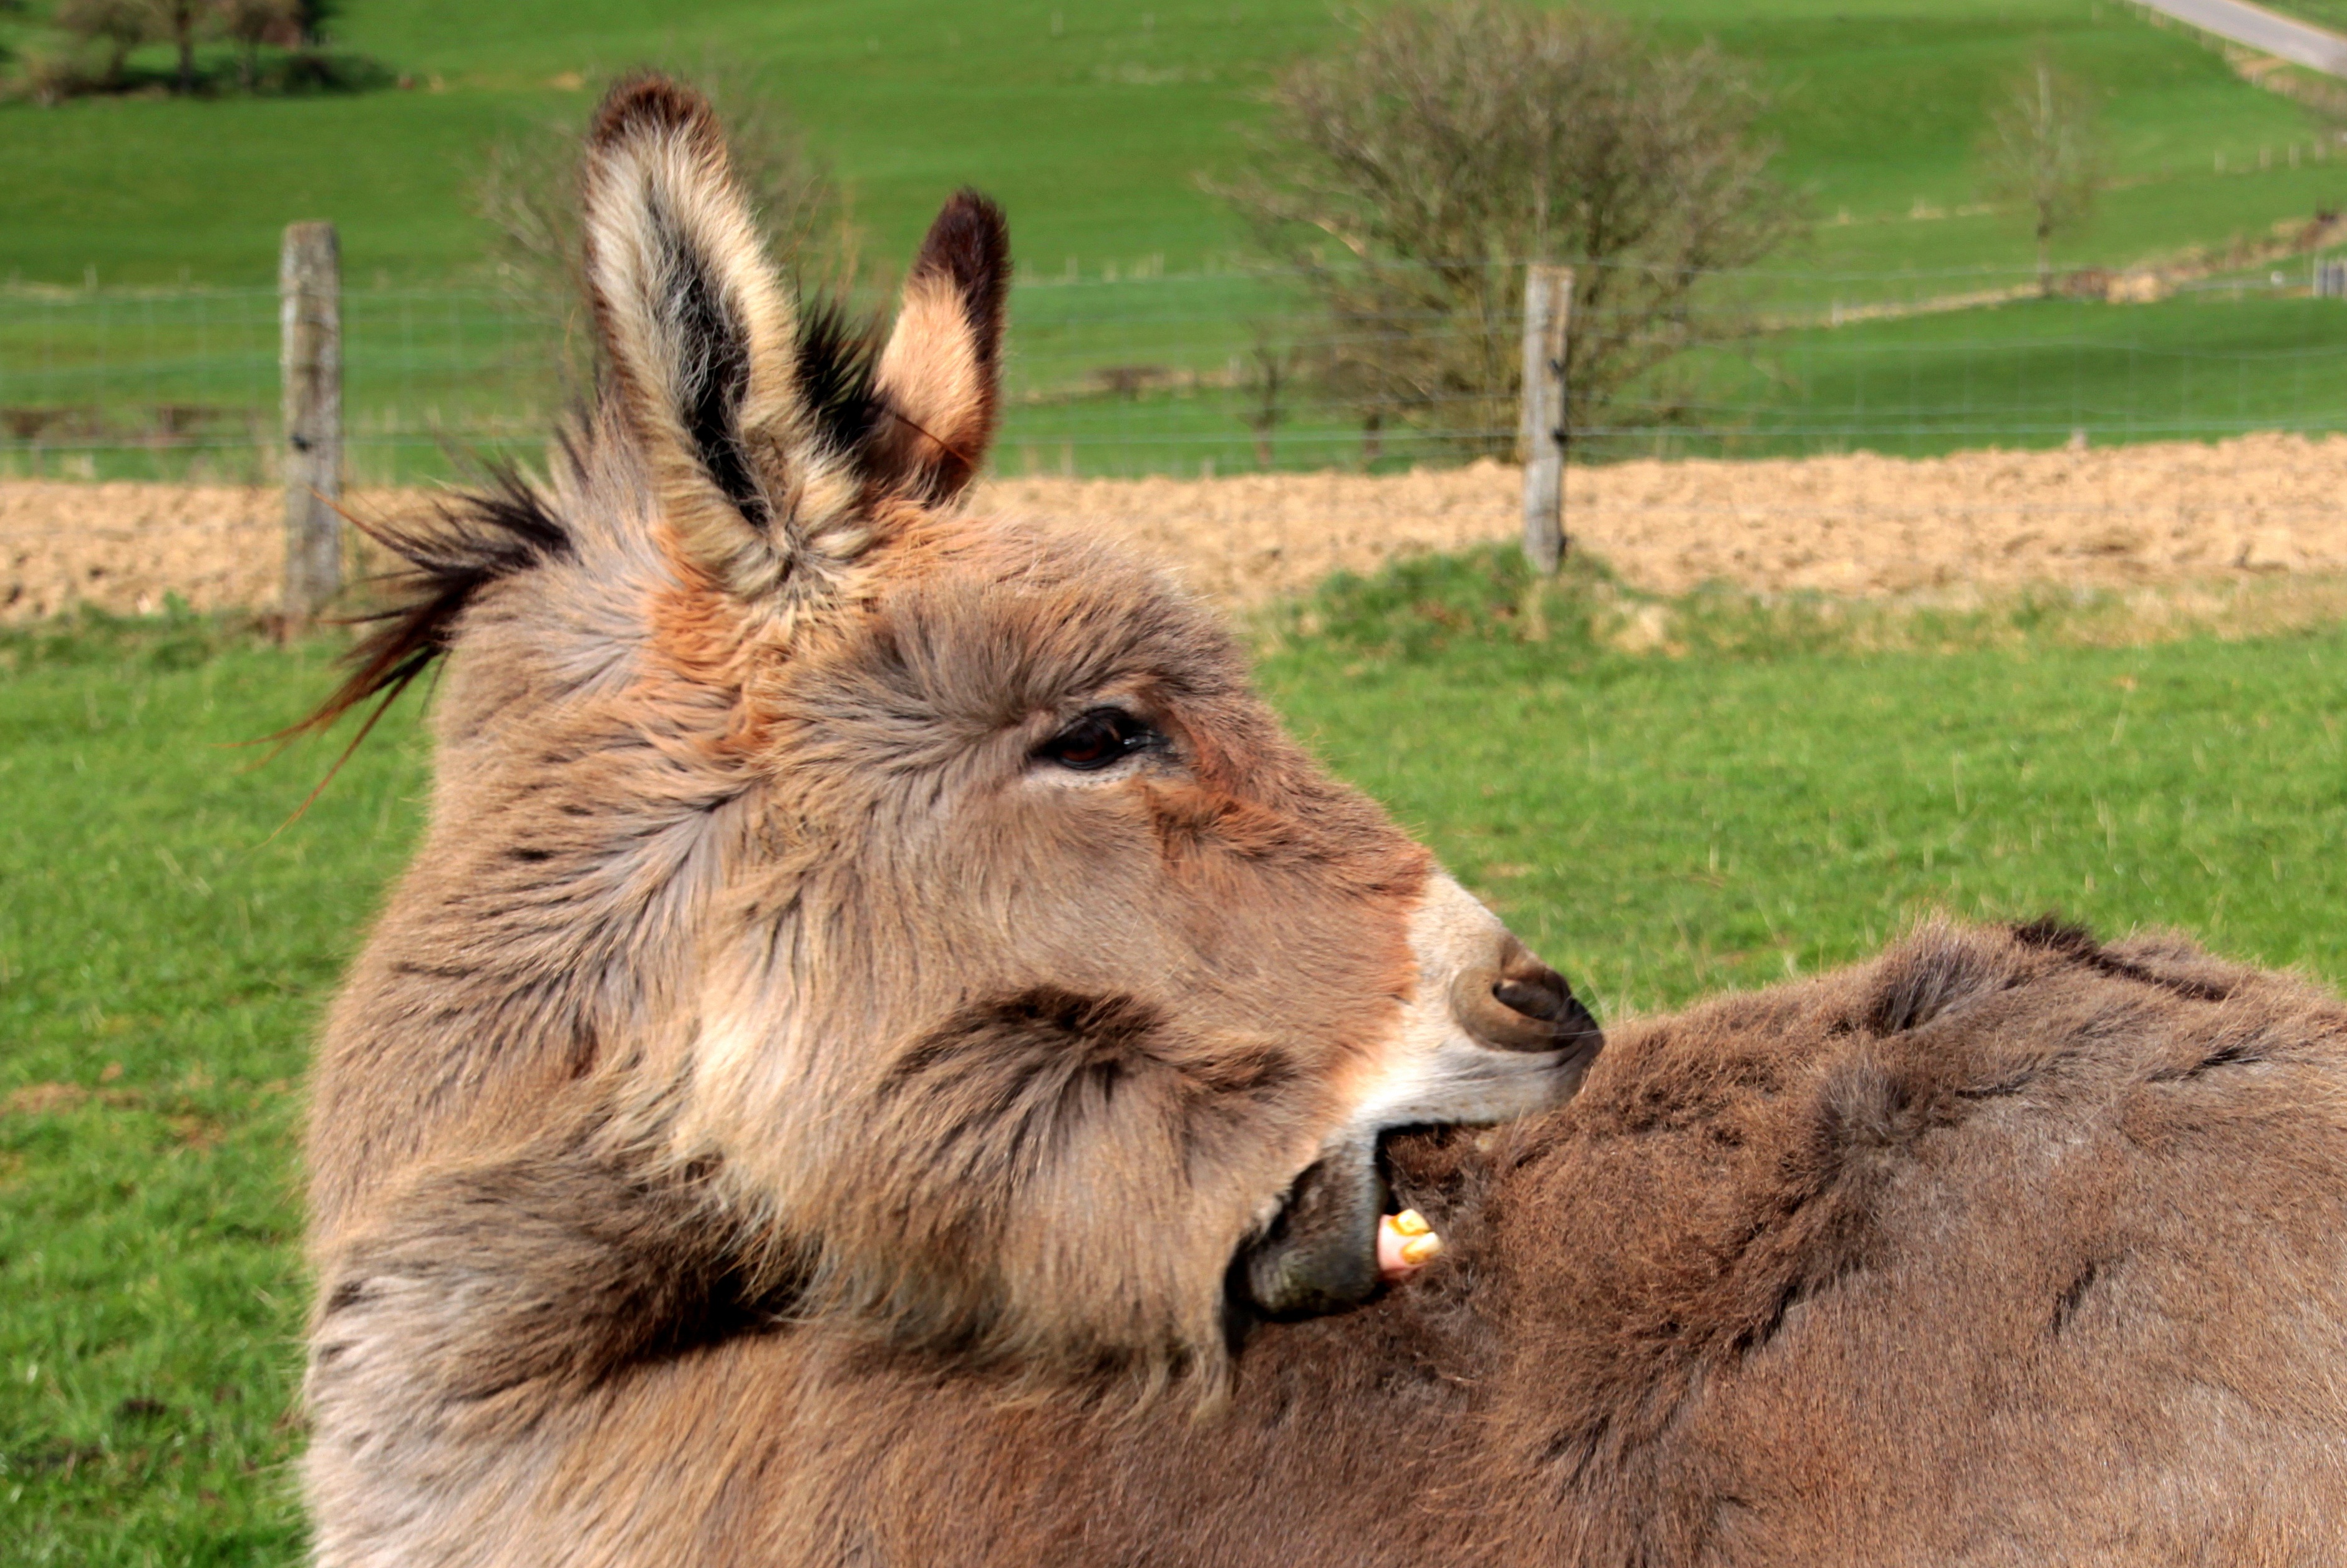
nature, animal, wildlife, brown, mammal, mane, fauna, savanna, lion, donkey, stand, tooth, safari, perissodactyla, itch, last animal, domestic donkey, on pasture, clash, equus asinus asinus